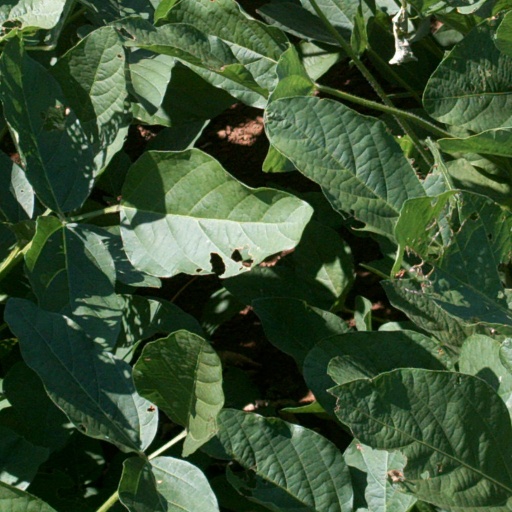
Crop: soybean